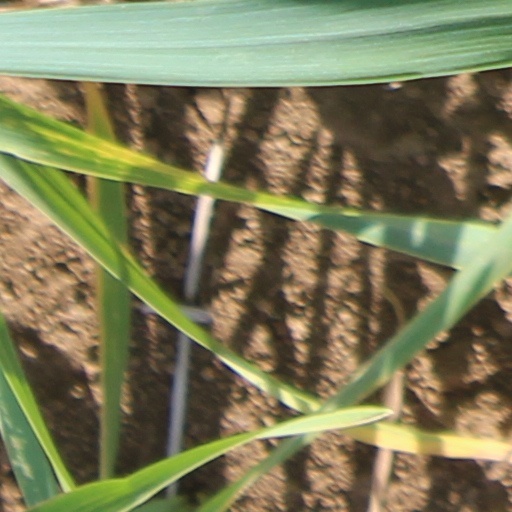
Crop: wheat